Leone Nakarawa

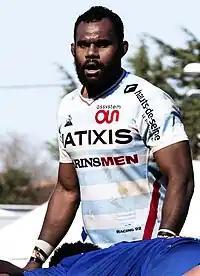
Nakarawa playing for Racing 92 in 2019

Nakarawa was named Man of the Match for Glasgow in the 2015 Pro12 Grand Final in Belfast. He had the most offloads in the 2014–15 European Rugby Champions Cup with 25.